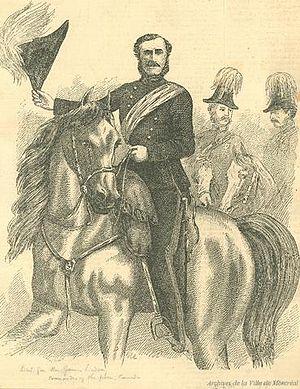
Le lieutenant-général sir James Alexander Lindsay, KCMG est un officier de l'armée britannique et un politicien du Parti conservateur.